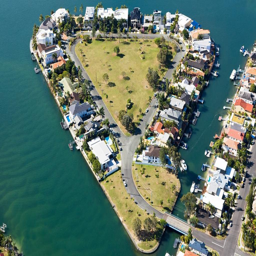
serviced has been named top - dollar street .